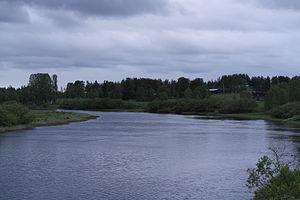
La rivière Kuola est un cours d'eau en Finlande et dans l'oblast de Mourmansk en Russie.